Vilseck

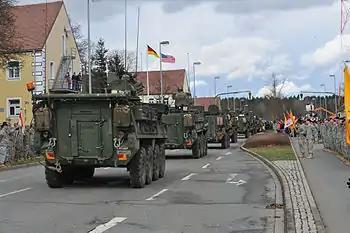
US Army Stryker armored vehicles return to Rose Barracks after Operation Dragoon Ride in 2015

Vilseck is home to Rose Barracks, a U.S. Army post located just outside the town.